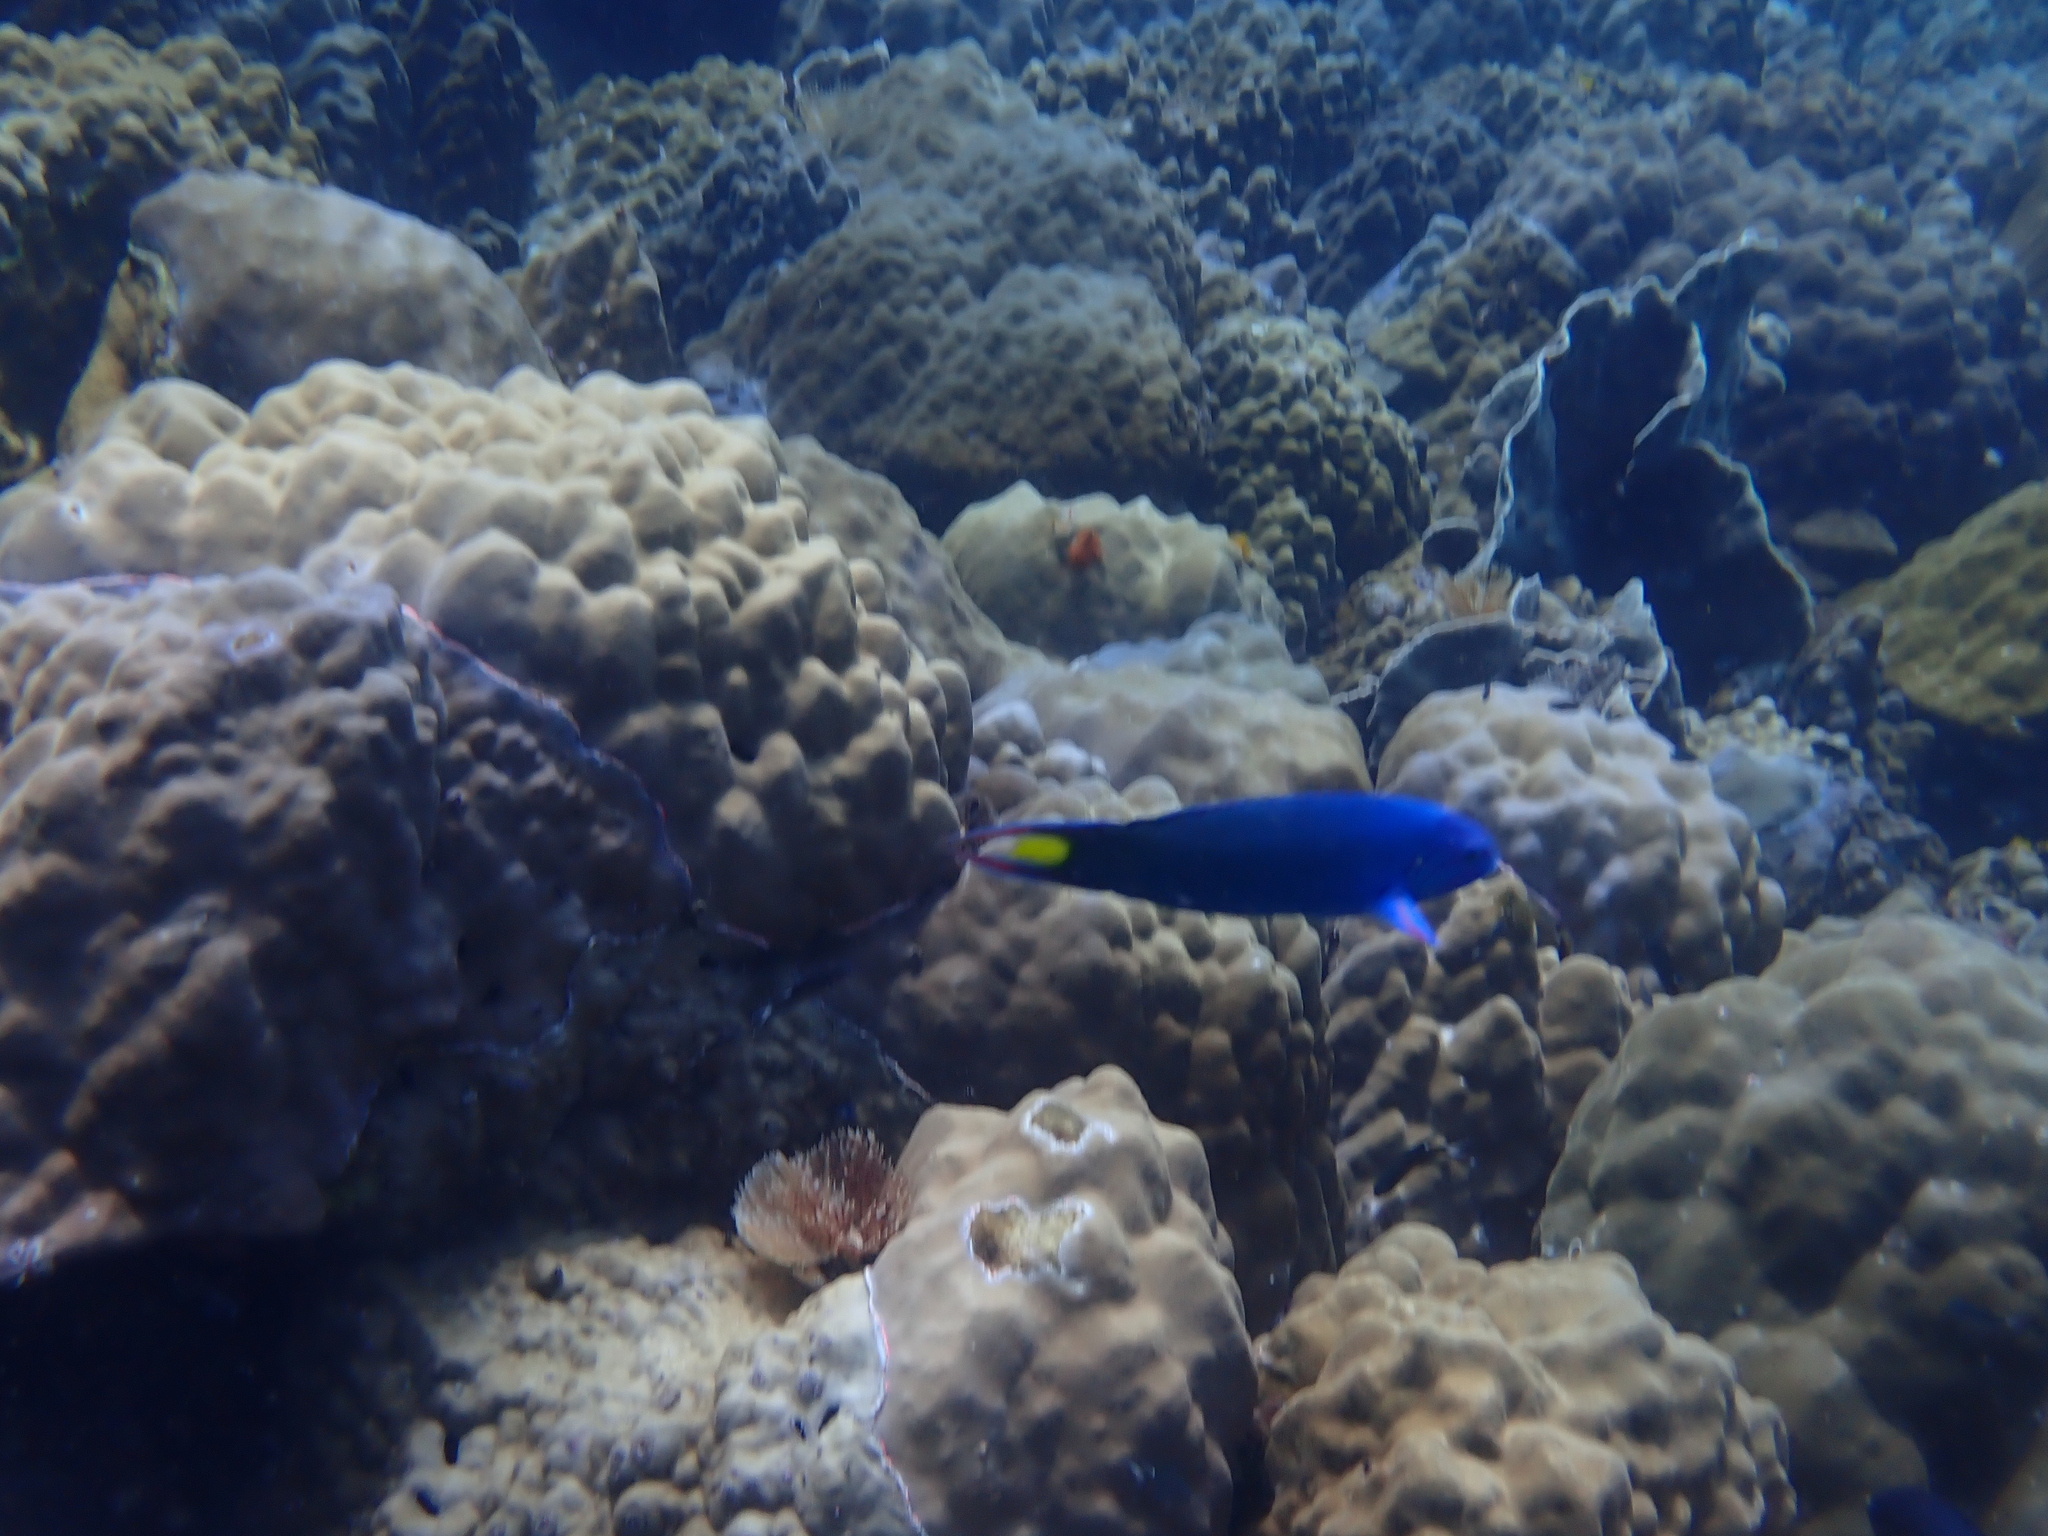
Thalassoma lunare (Moon Wrasse)